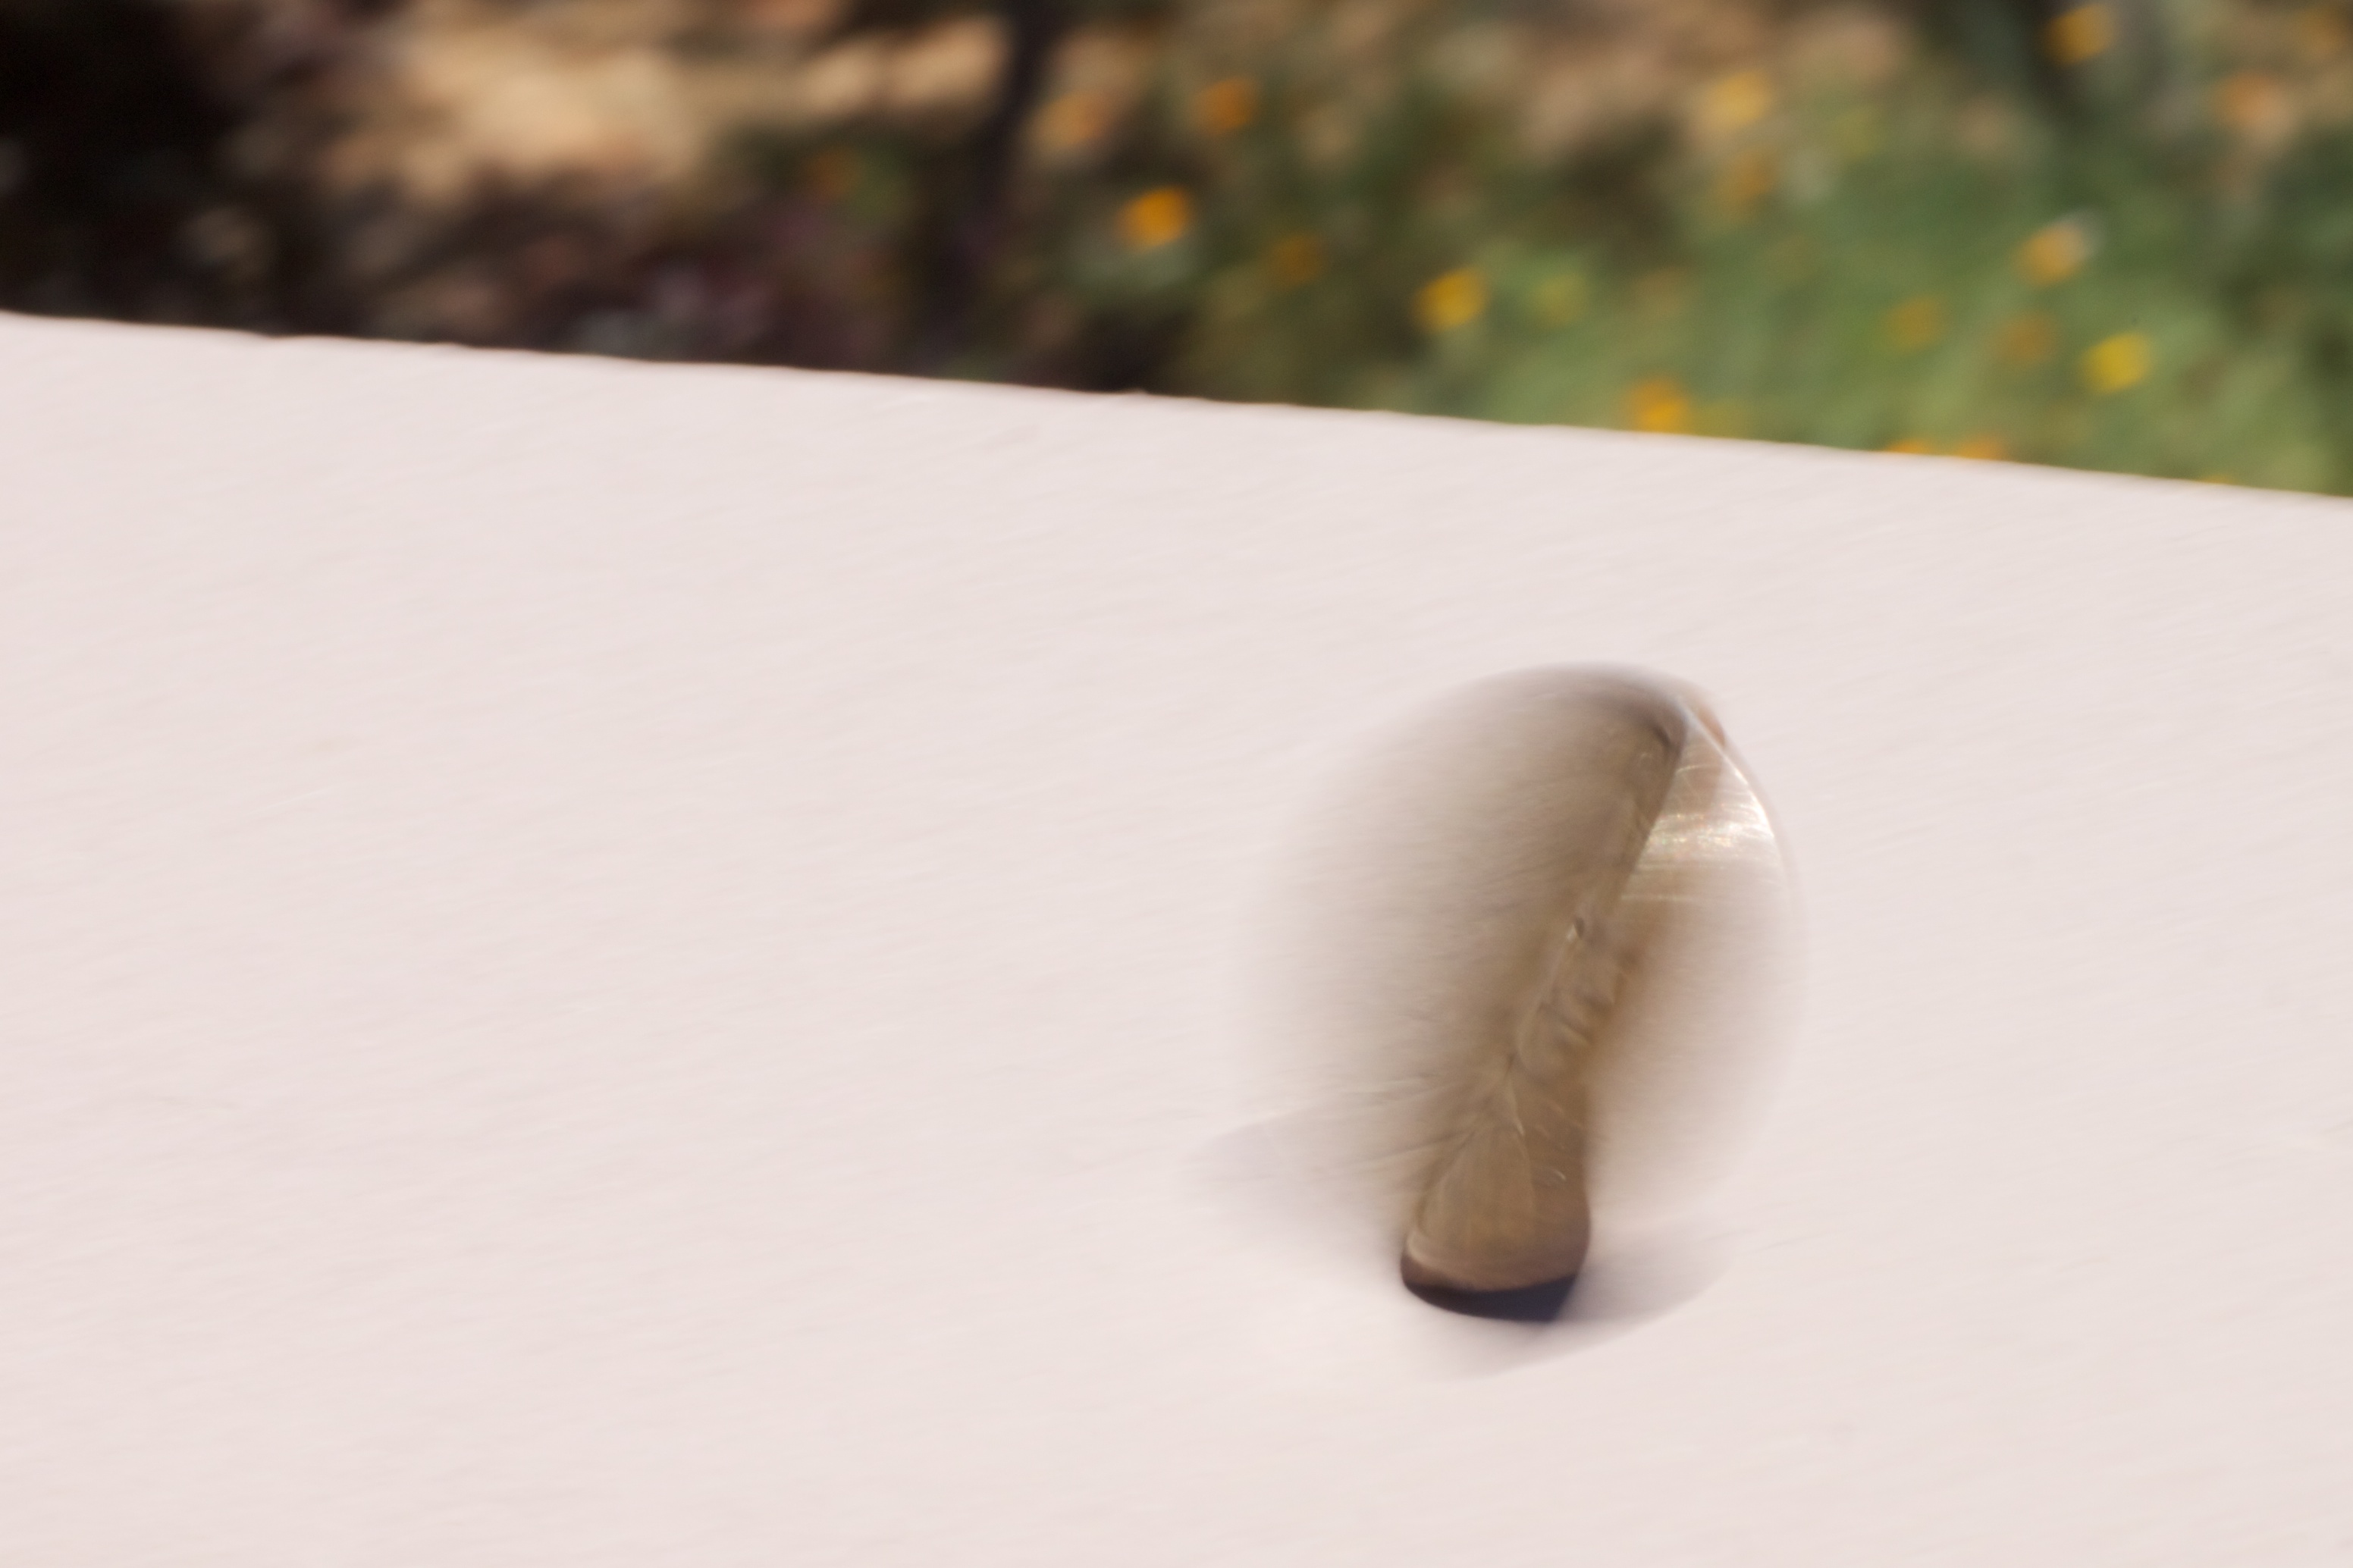
hand, leg, finger, material